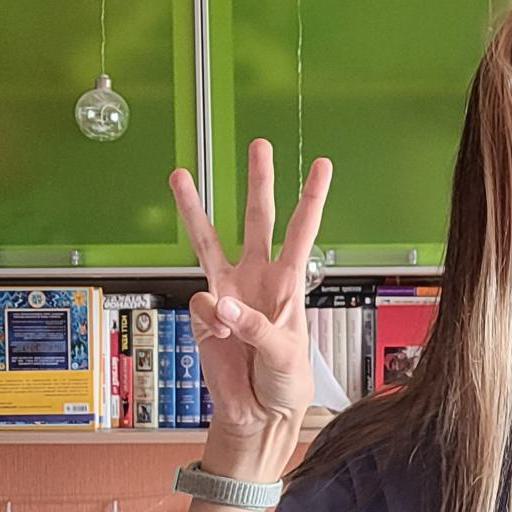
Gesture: three